Raitz von Frentz

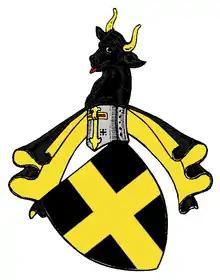
Coat of arms ("Stammwappen")

Raitz von Frentz is the name of a baronial (freiherrlichen) family, that belongs to the German ancient nobility (Uradel). The Barons Raitz von Frentz should be distinguished from the dynastic family "von Frenz", a branch of the Dukes of Limburg, that became extinct in the 14th century.